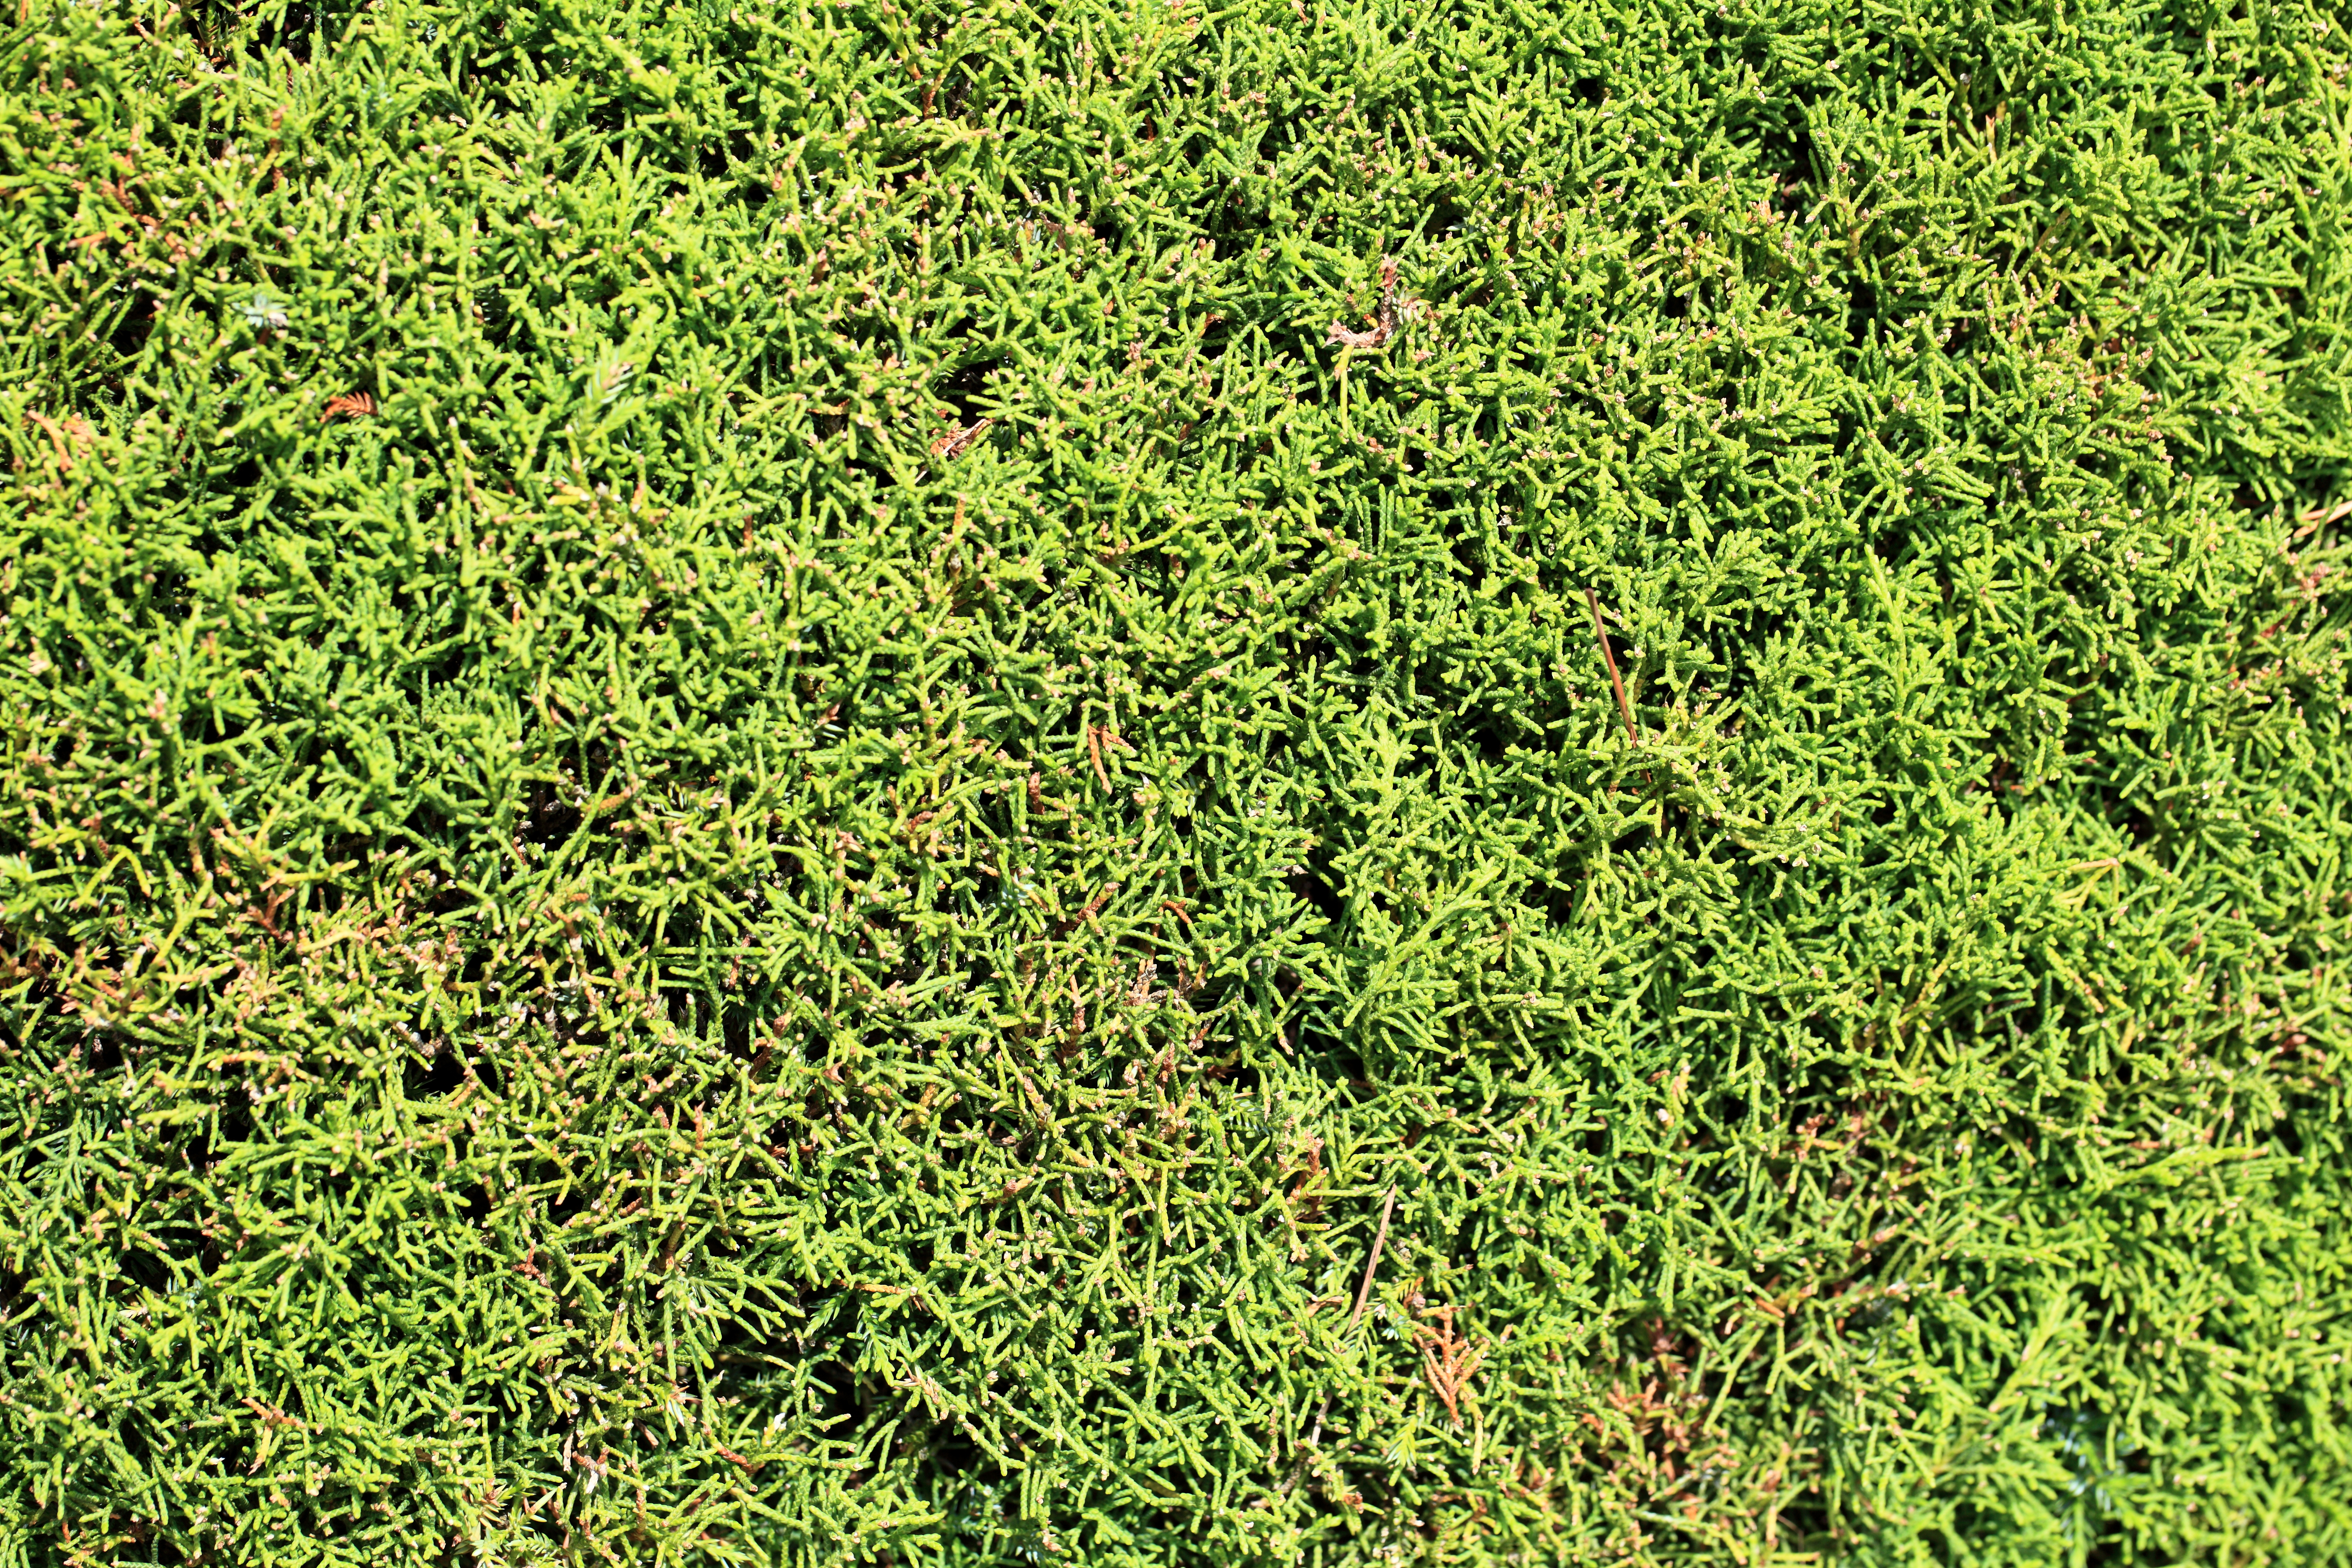
grass, plant, lawn, leaf, flower, moss, pattern, green, high, herb, soil, background, vegetation, shrub, groundcover, wallpaper, 5d, hires, markii, hi, res, resolution, saitama, kawaguchi, hedge, flowering plant, grass family, land plant, non vascular land plant